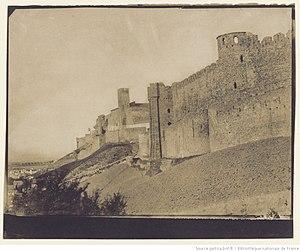
Cité de Carcassonne par Gustave Le Gray (1820-1884). Publiée vers 1851.
La Cité de Carcassonne est un ensemble architectural médiéval qui se trouve dans la ville française de Carcassonne dans le département de l'Aude, région d'Occitanie. Elle est située sur la rive droite de l'Aude, au sud-est de la ville actuelle. Cette cité médiévale fortifiée, dont les origines remontent à la période gallo-romaine, doit sa renommée à sa double enceinte, atteignant près de 3 km de longueur et comportant cinquante-deux tours, qui domine la vallée de l'Aude. La Cité comprend également un château et une basilique.